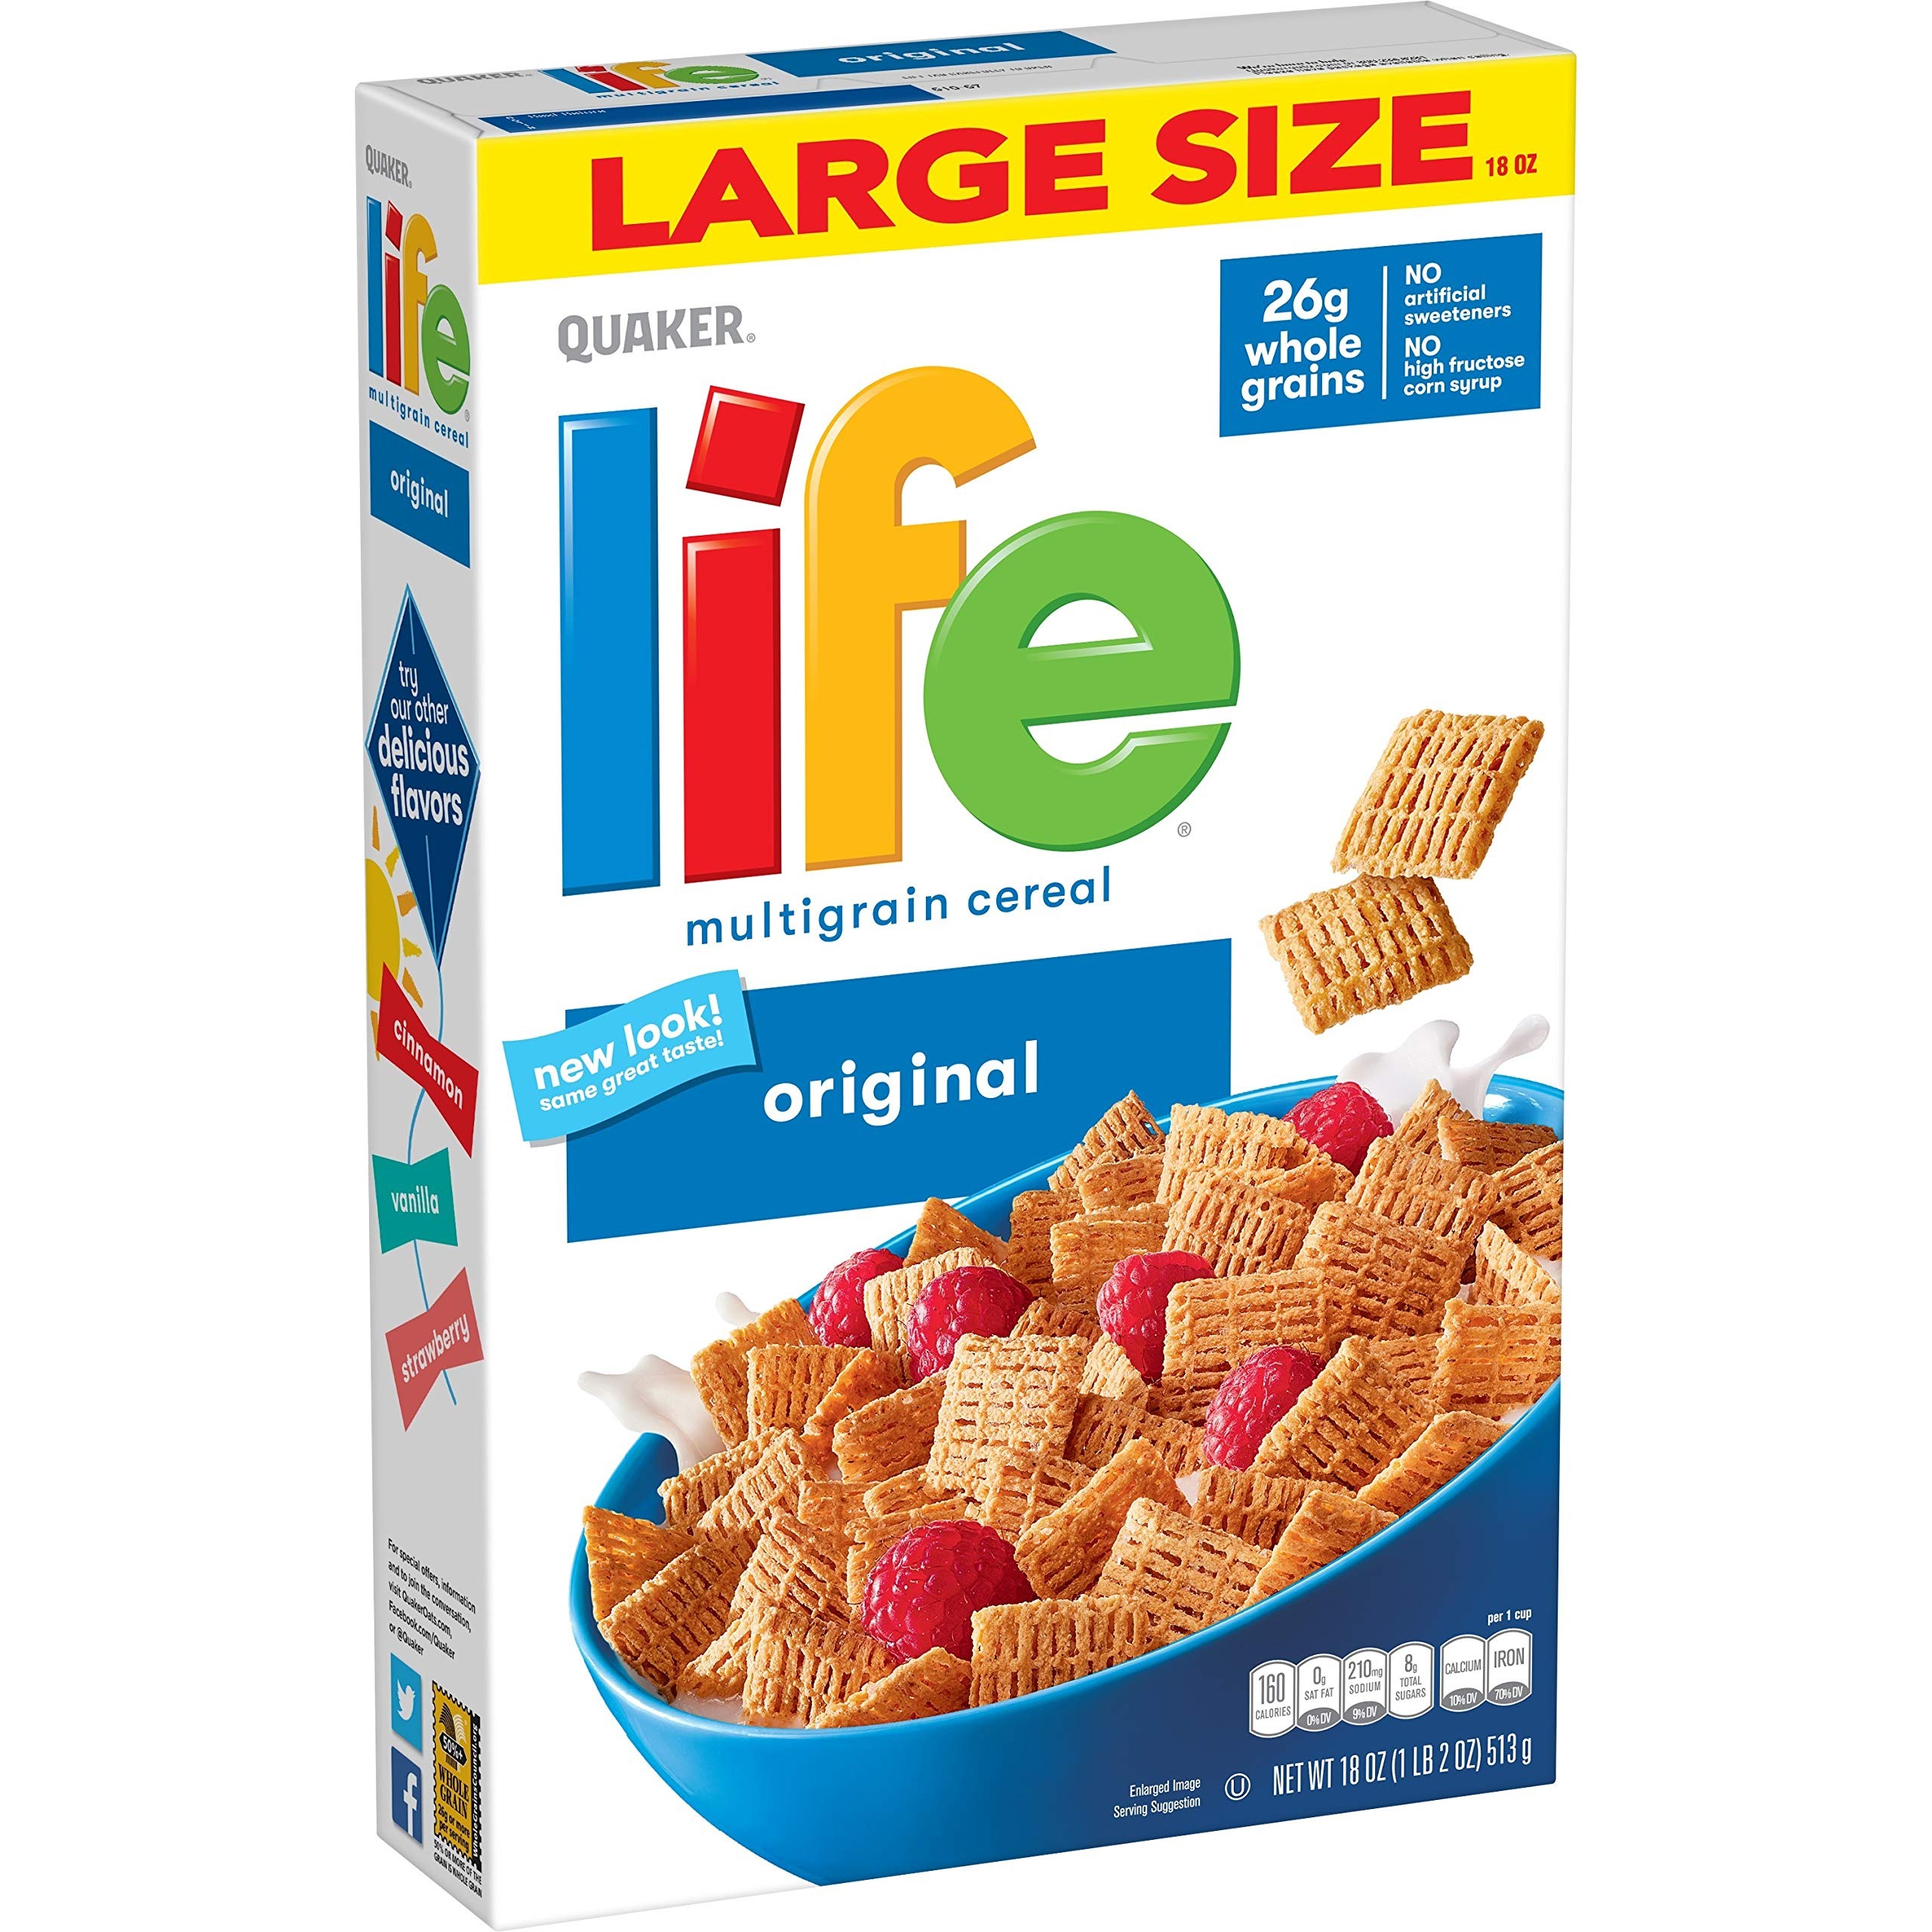
Item Name: Quaker Life Cereal, Original, 18 Ounce
Bullet Point 1: Heart Healthy Whole Grains – Quaker Oats are 100% Whole Grains. Diets rich in whole grain foods and other plant foods and low in saturated fat & cholesterol may help reduce the risk of heart disease.
Bullet Point 2: 20g whole grains per serving
Bullet Point 3: Original flavor
Bullet Point 4: 18 oz box
Bullet Point 5: Start your day off right with Life breakfast cereal
Bullet Point 6: Quaker Life Cereal, Original, 18 Ounce
Bullet Point 7: Quaker Life Cereal, Original, 18 Ounce
Value: 18.0
Unit: Fl Oz

Price: 4.97